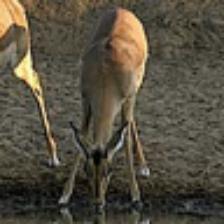
Label: NonHuman